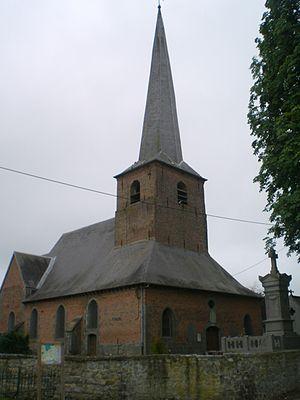
eglise de Grand-Fayt nord france
Grand-Fayt est une commune française située dans le département du Nord, en région Hauts-de-France.
Le nombre, la spécificité et l'intérêt des églises fortifiées de Thiérache dans l'Aisne, principalement, mais aussi dans les Ardennes sont tels que, si plusieurs ouvrages leur ont été consacrés, les Offices de tourisme de ces deux départements ne proposent pas moins, en 2006 par exemple, de 4 à 6 circuits touristiques :